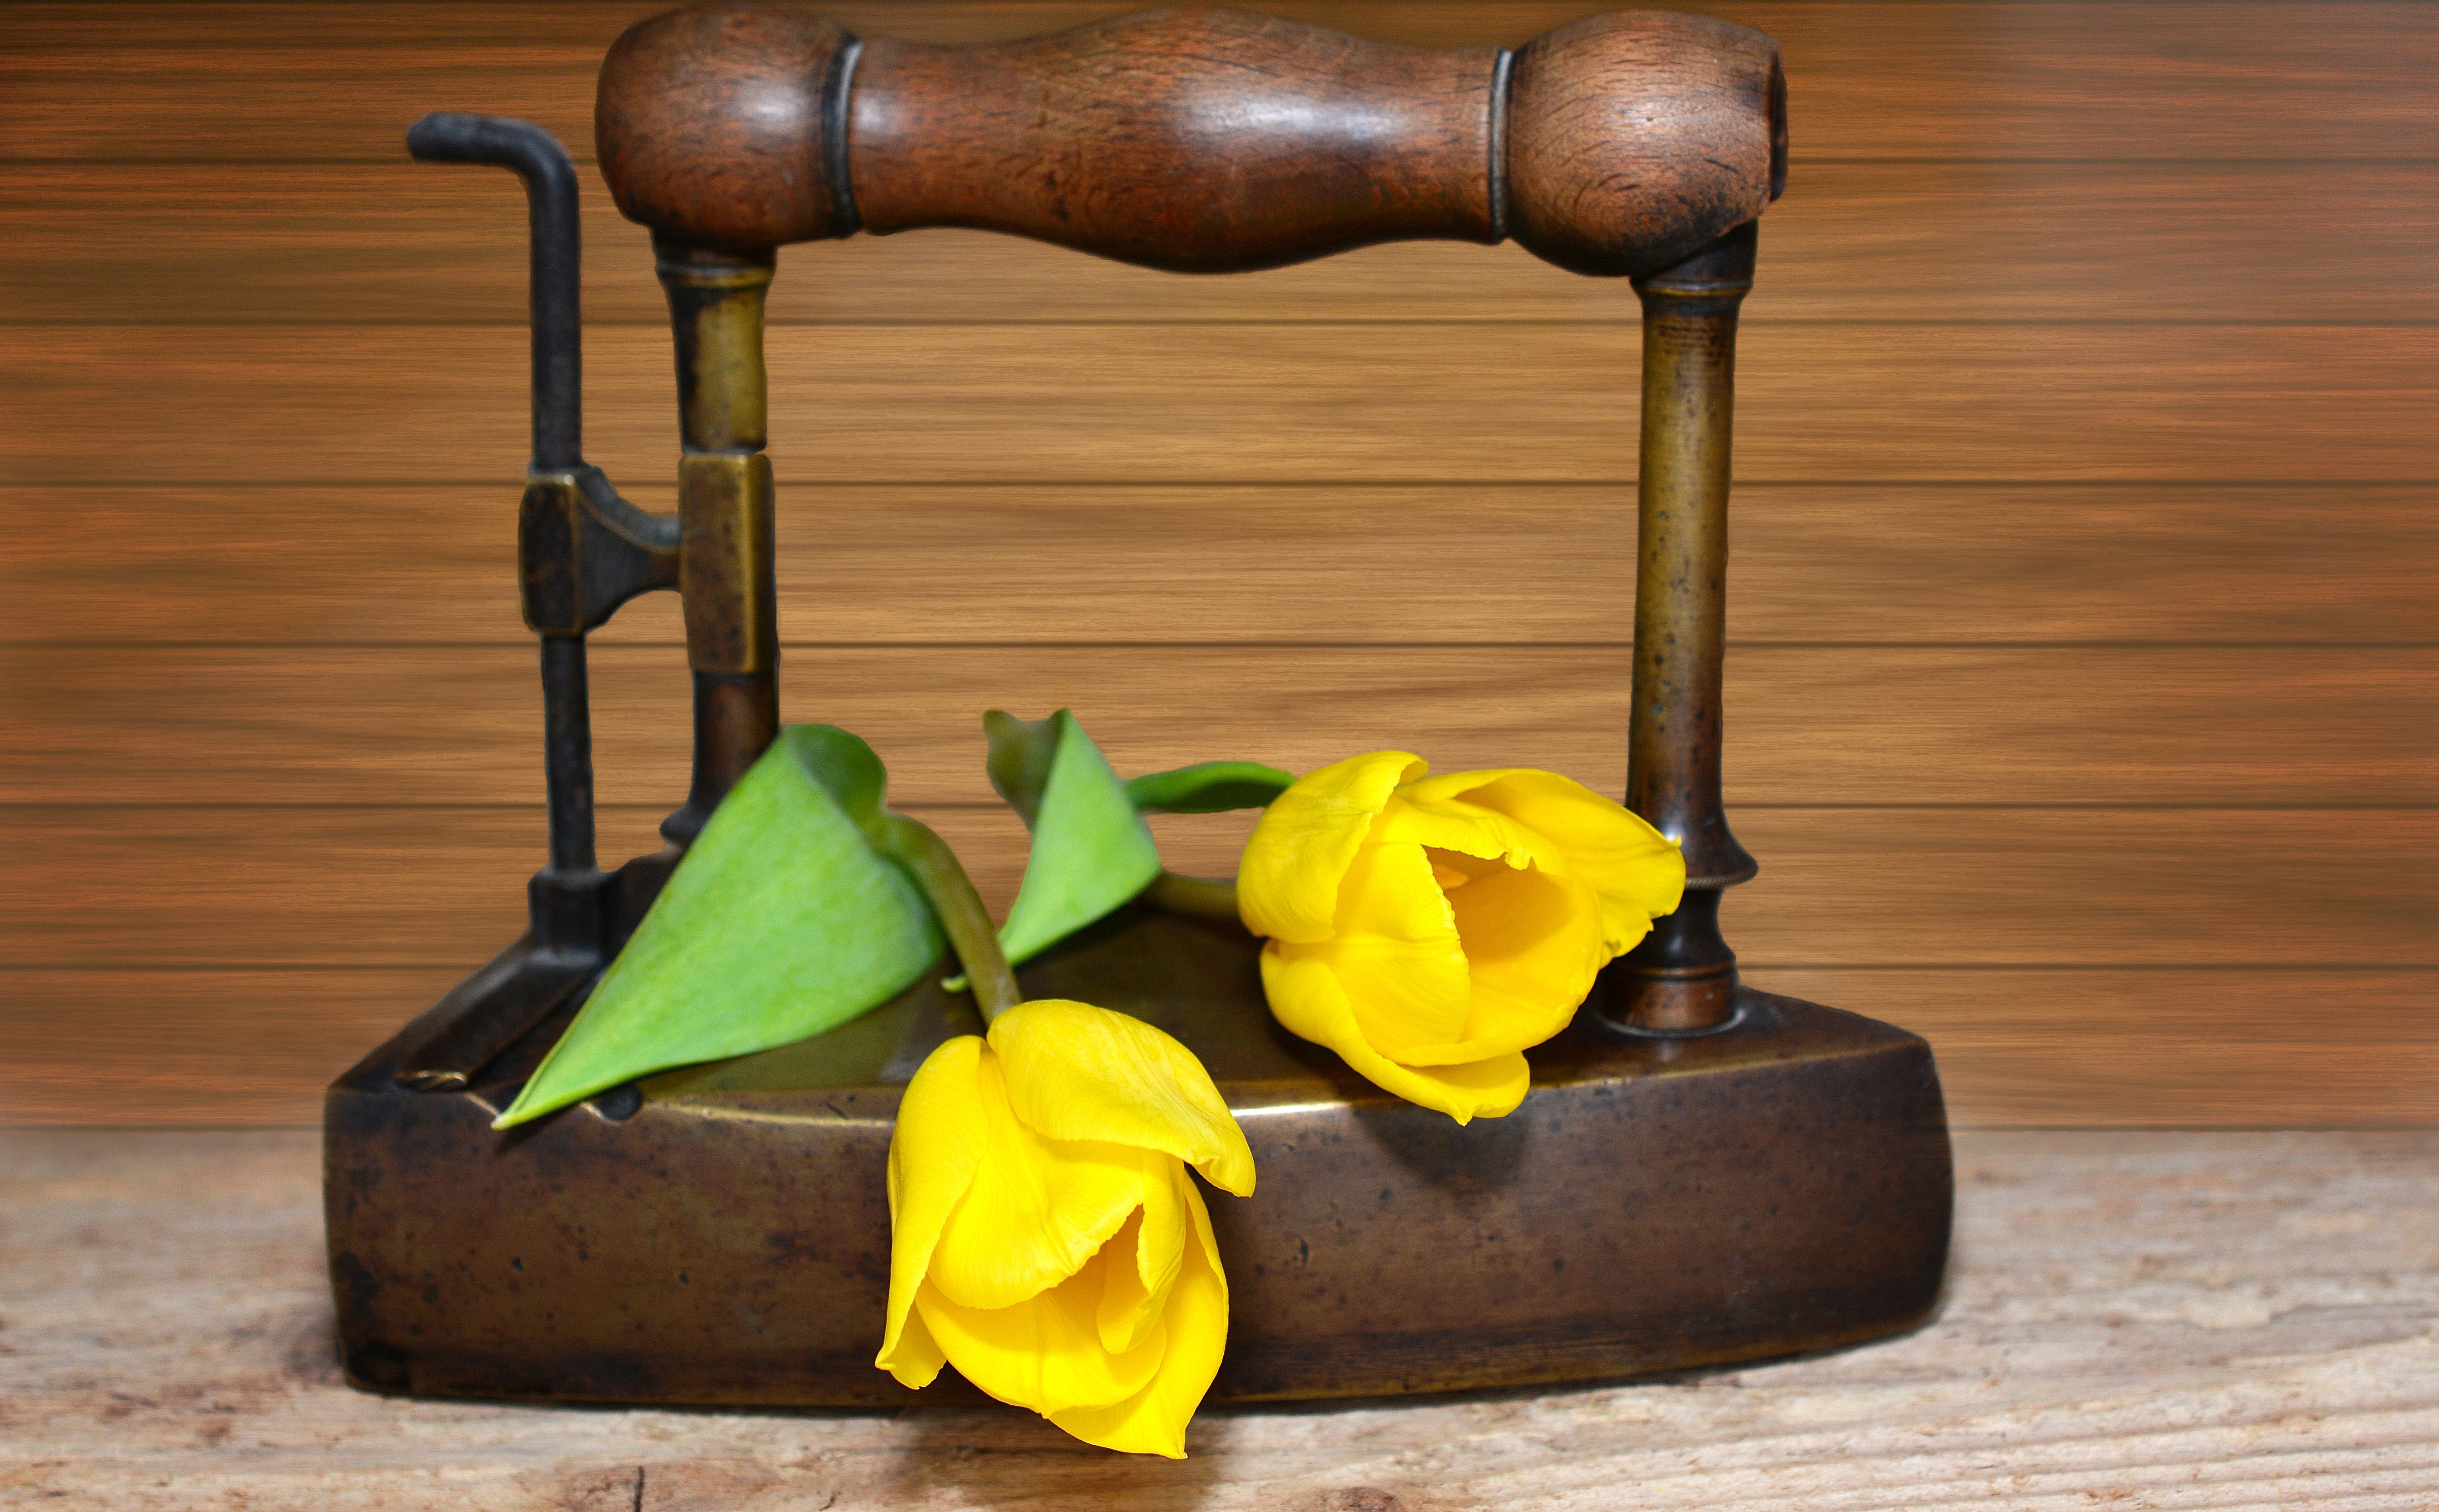
table, wood, old, decoration, furniture, yellow, close, lighting, deco, sculpture, art, iron, carving, tulips, yellow flowers, old iron